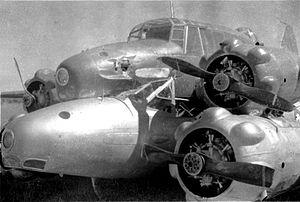
La Force aérienne royale australienne est la composante aérienne des forces armées de l'Australie, l'Australian Defence Force.
La collision aérienne de Brocklesby s'est produite le 29 septembre 1940 près de Brocklesby dans l'État de Nouvelle-Galles du Sud en Australie. Cet accident est inhabituel car les deux aéronefs impliqués sont restés coincés ensemble après la collision aérienne mais un atterrissage a tout de même pu être réalisé en toute sécurité.
L’Avro Anson est un avion britannique de l’Entre-deux guerres. Premier avion à train d’atterrissage escamotable mis en service dans la Royal Air Force, il fut utilisé tout au long de la Seconde Guerre mondiale comme avion de reconnaissance et d’entraînement. Quelque 11 020 exemplaires furent construits jusqu’en 1952, ce qui en fait le multimoteur britannique le plus construit après le Vickers Wellington.